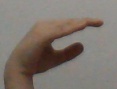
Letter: jeem